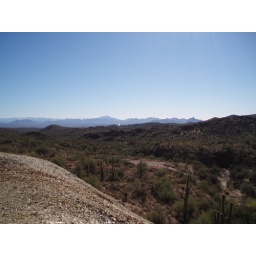
From standing near the mine there are amazing mountain and fountain views